Nightwish

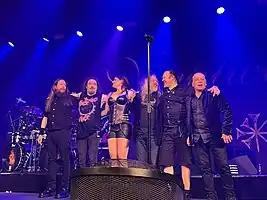
Nightwish after a performance in Toronto in May 2022;: Jukka Koskinen, Tuomas Holopainen, Floor Jansen, Troy Donockley, Kai Hahto, and Emppu Vuorinen.

Nightwish is a Finnish symphonic metal band from Kitee. The band was formed in 1996 by lead songwriter and keyboardist Tuomas Holopainen, guitarist Emppu Vuorinen, and former lead singer Tarja Turunen. The band soon picked up drummer Jukka Nevalainen, and then bassist Sami Vänskä after the release of their debut album, "Angels Fall First" (1997). In 2001, Vänskä was replaced by Marko Hietala, who also took over the male vocalist role previously filled by Holopainen or guest singers. Although Nightwish have been prominent in their home country since "Angels Fall First", they did not achieve wider success until the release of the albums "Oceanborn" (1998), "Wishmaster" (2000) and "Century Child" (2002).